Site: brandenburg
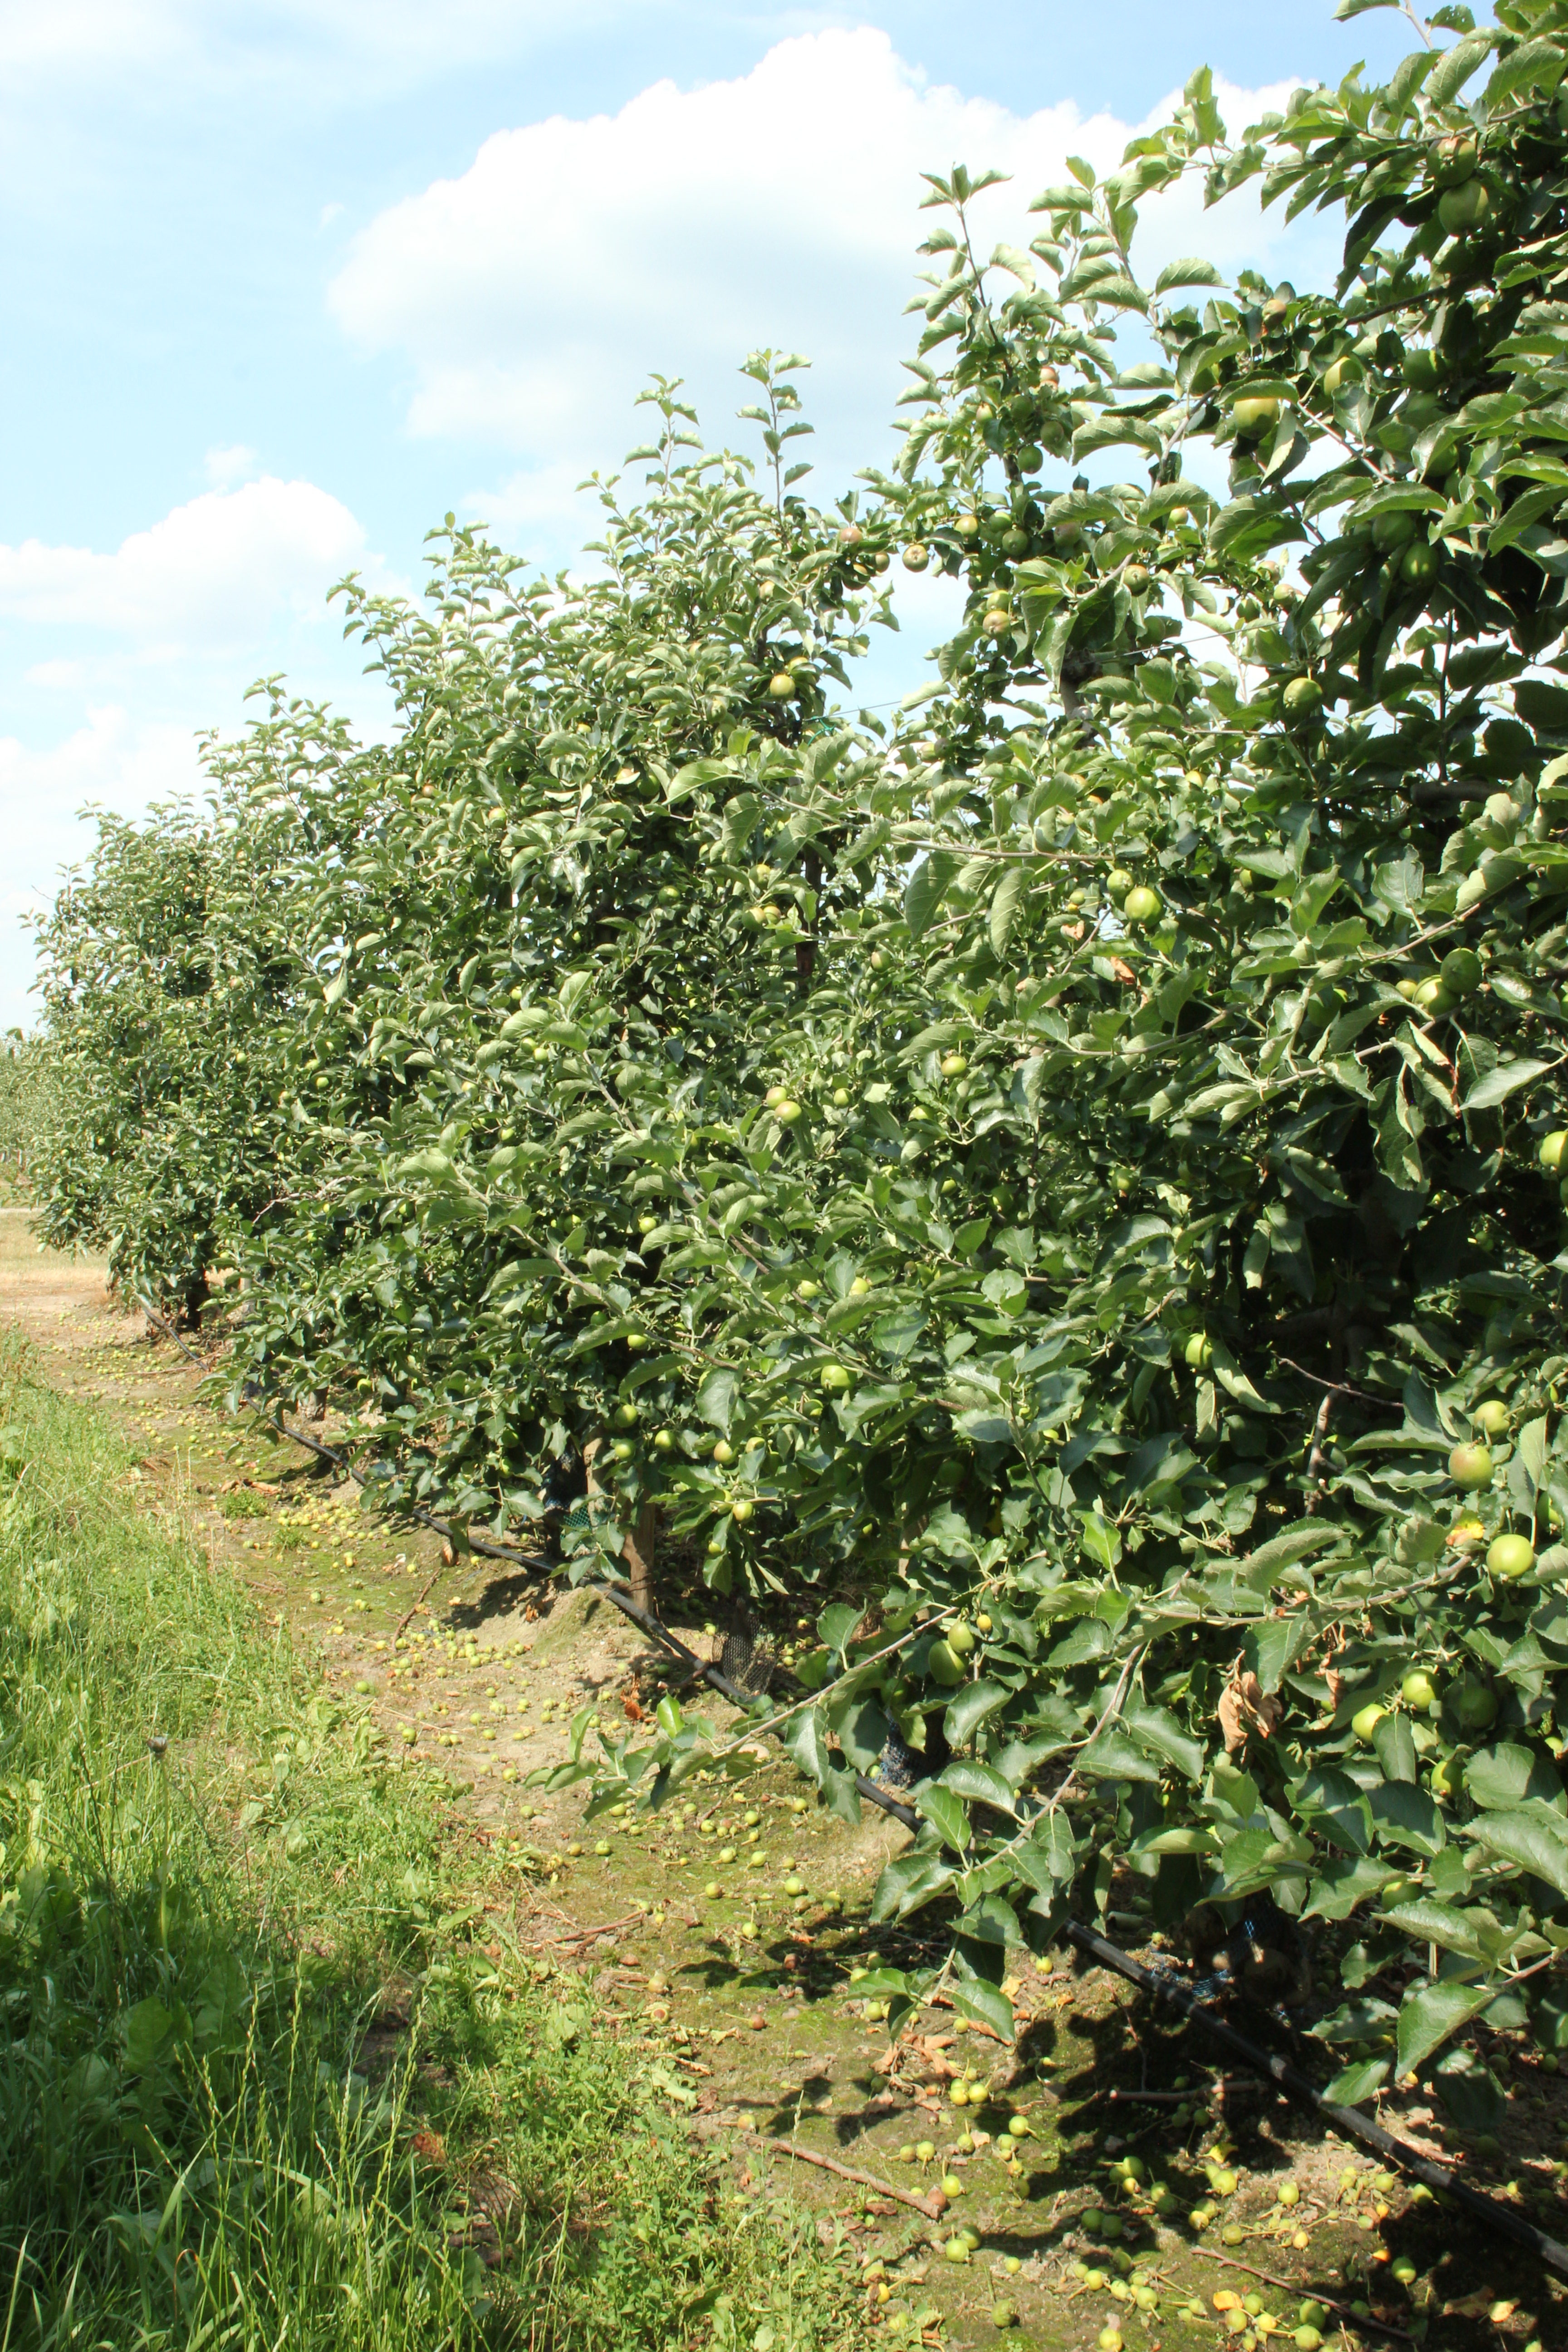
Growth stage (BBCH 74): Development of fruit